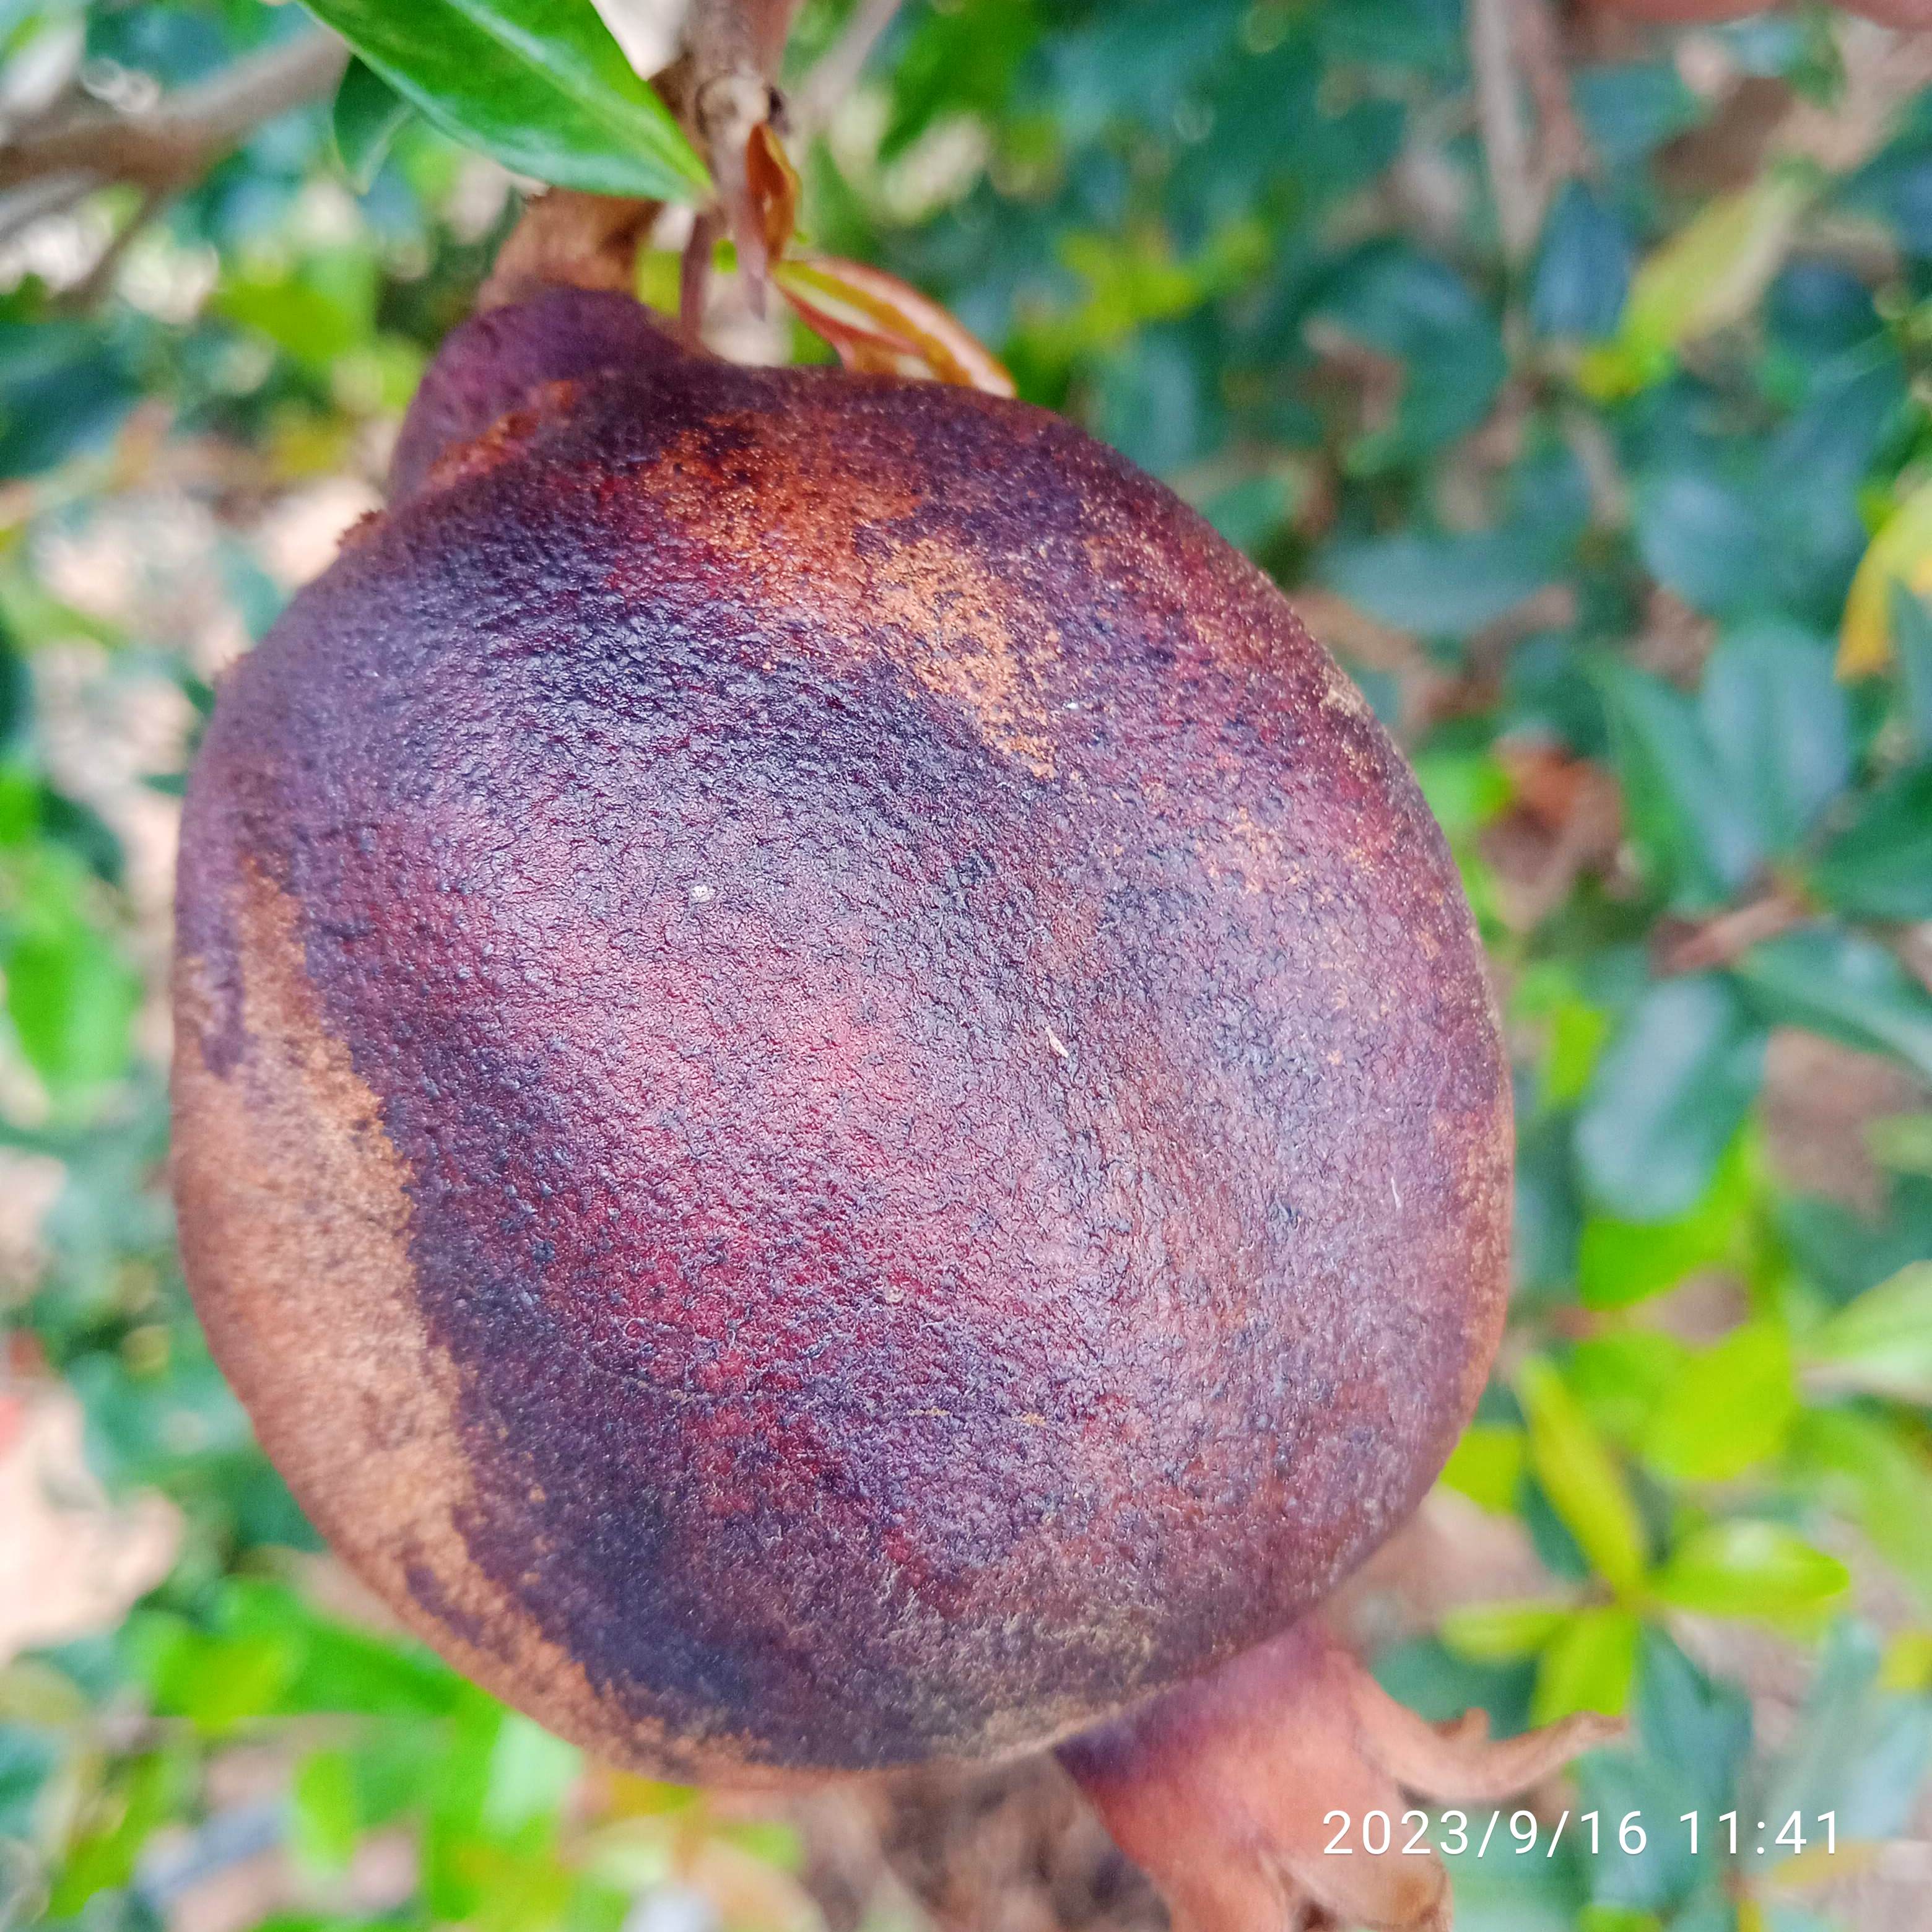
Label: Alternaria